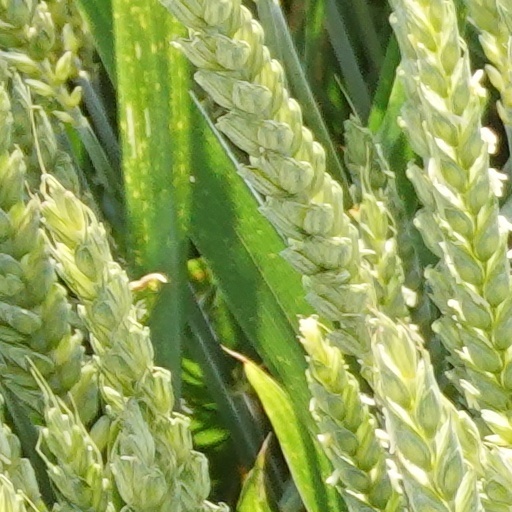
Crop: wheat